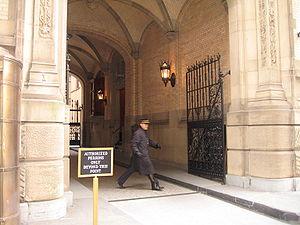
L’assassinat de John Lennon, musicien britannique ayant acquis une réputation mondiale avec les Beatles puis à travers sa carrière solo et son engagement politique, s’est produit dans la soirée du lundi 8 décembre 1980, à l’entrée du Dakota Building de New York. Il a été perpétré par Mark David Chapman.